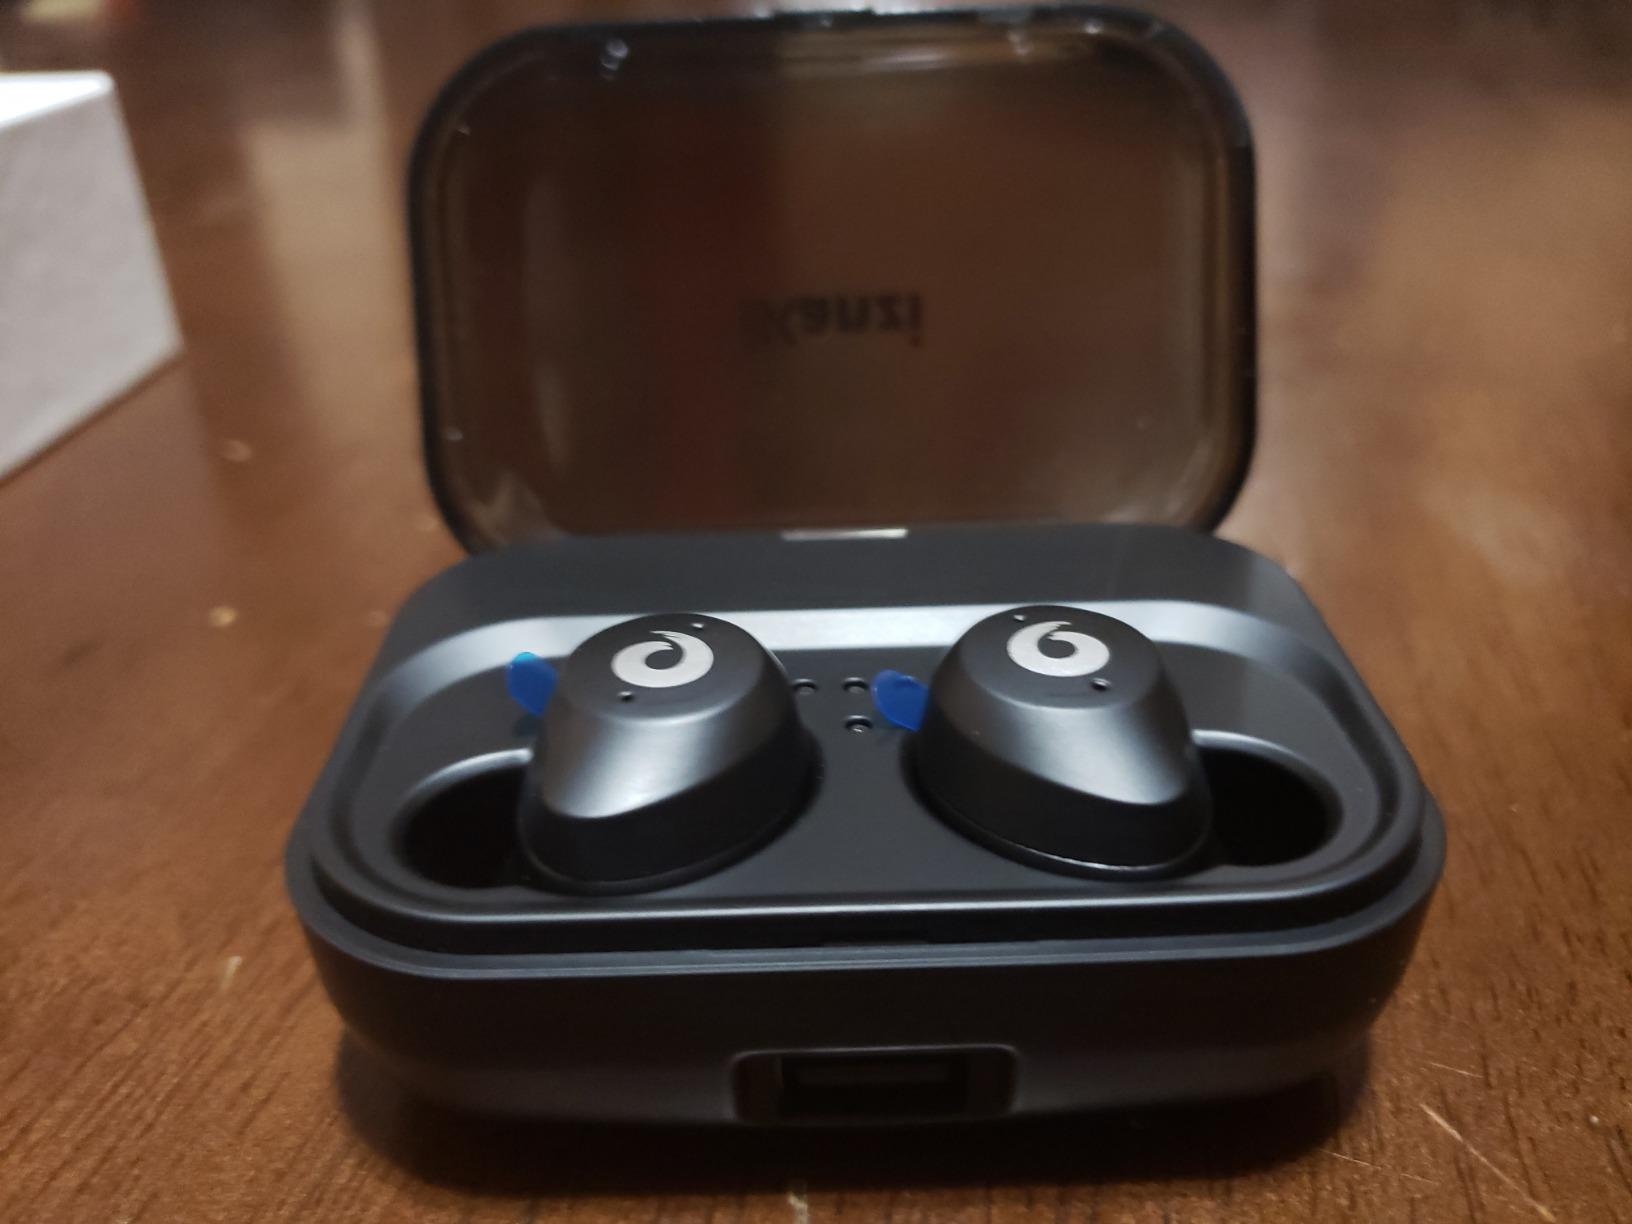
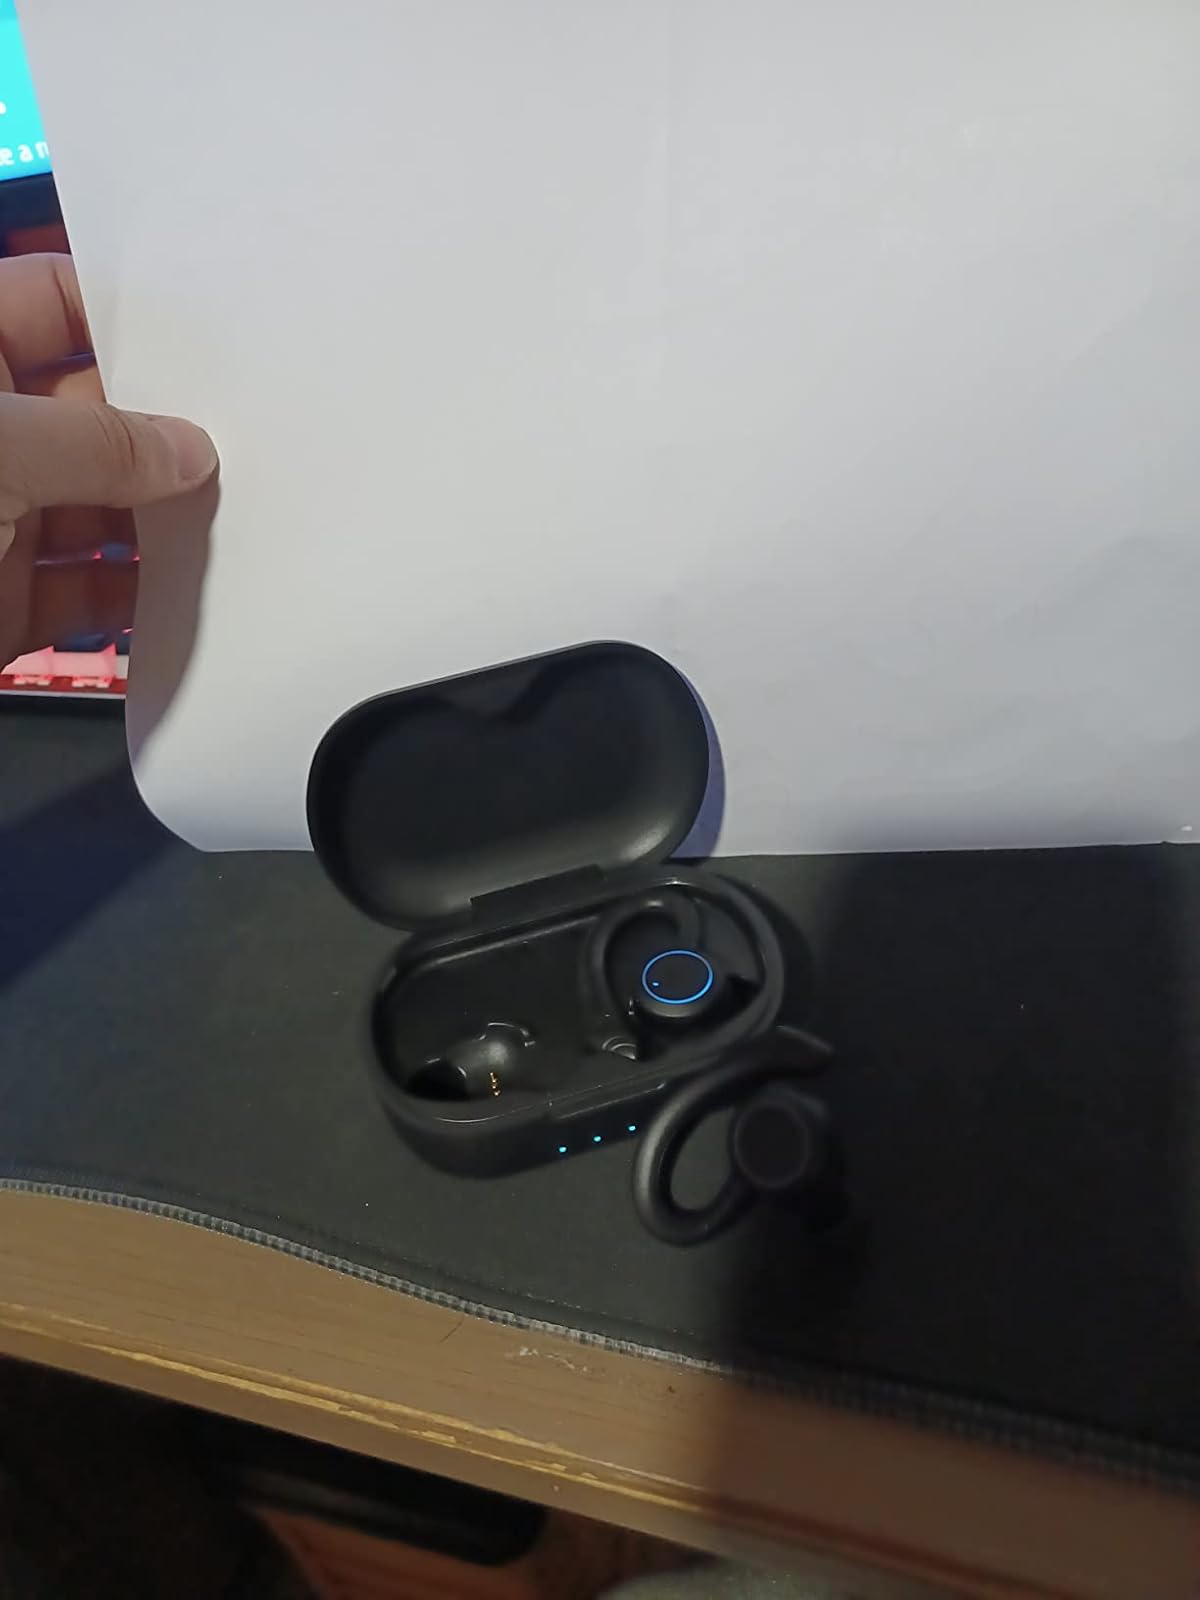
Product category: earbuds
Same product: no